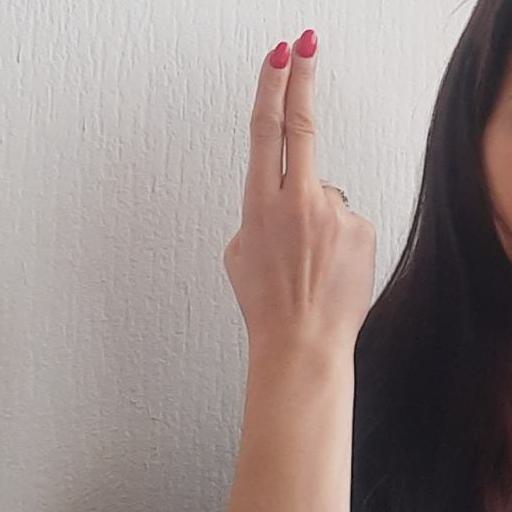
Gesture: two_up_inverted